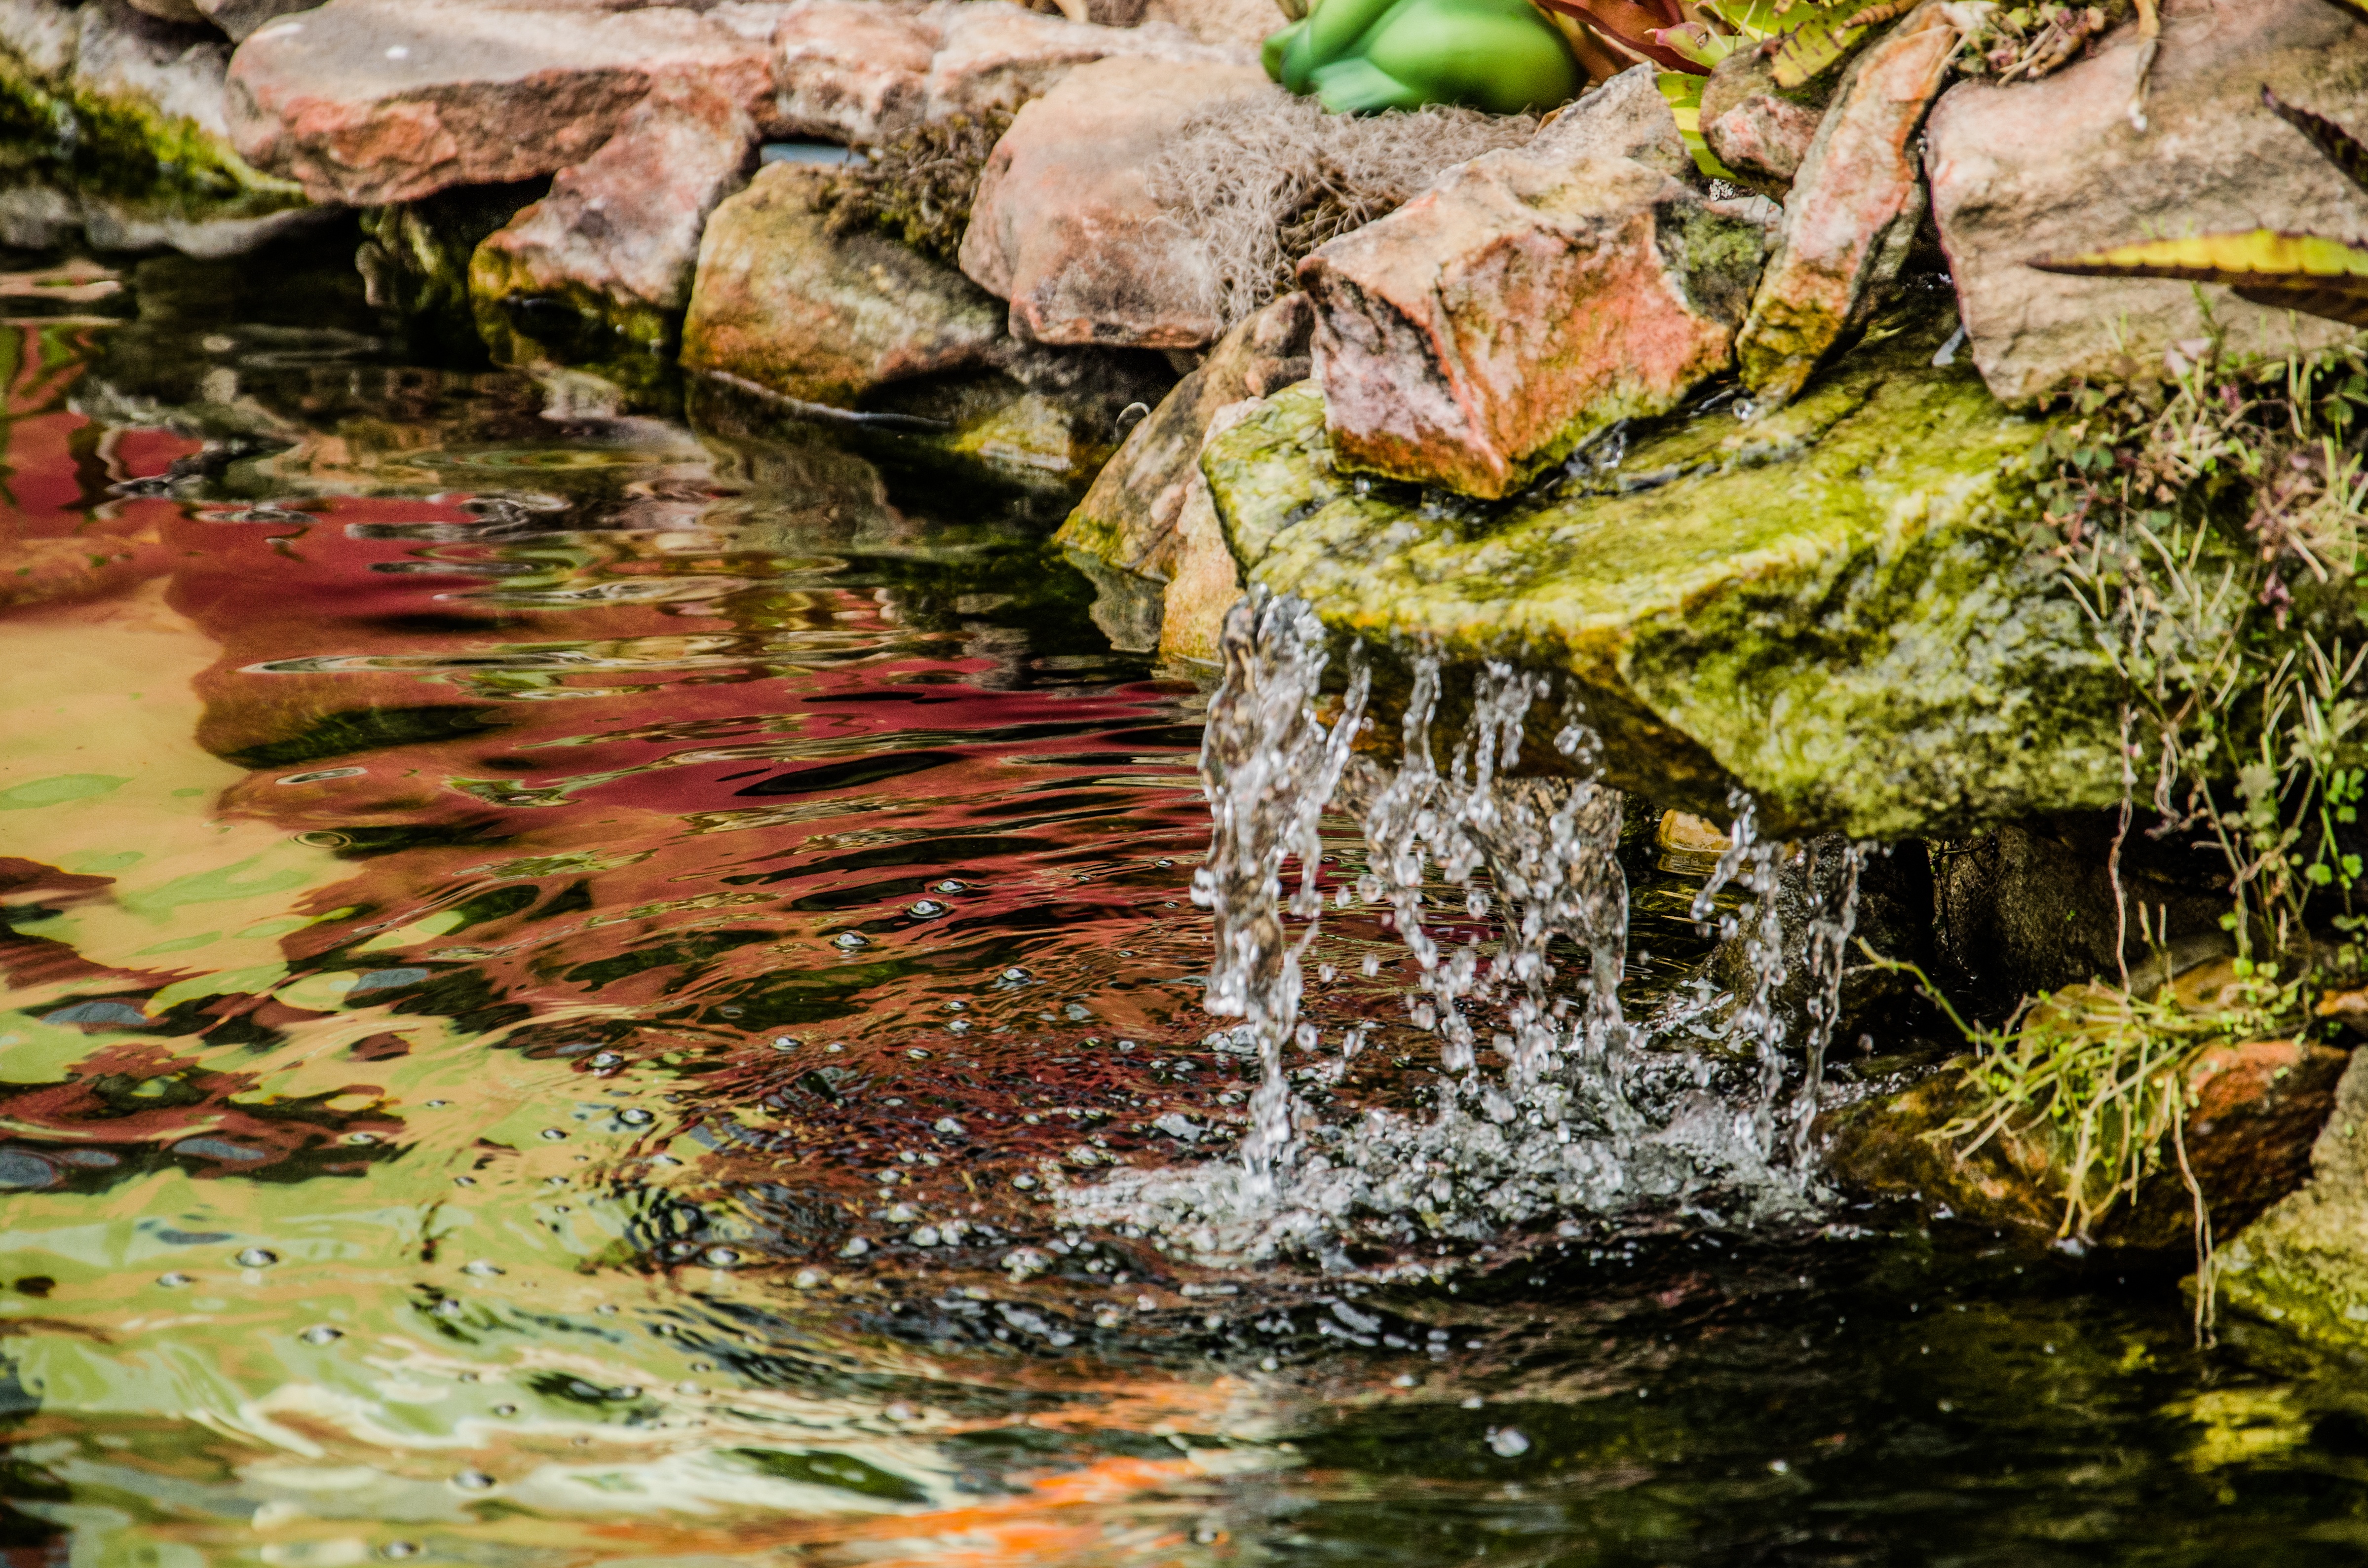
tree, water, nature, rock, leaf, flower, river, stone, pond, stream, cascade, reflection, jungle, autumn, botany, water feature, watercourse